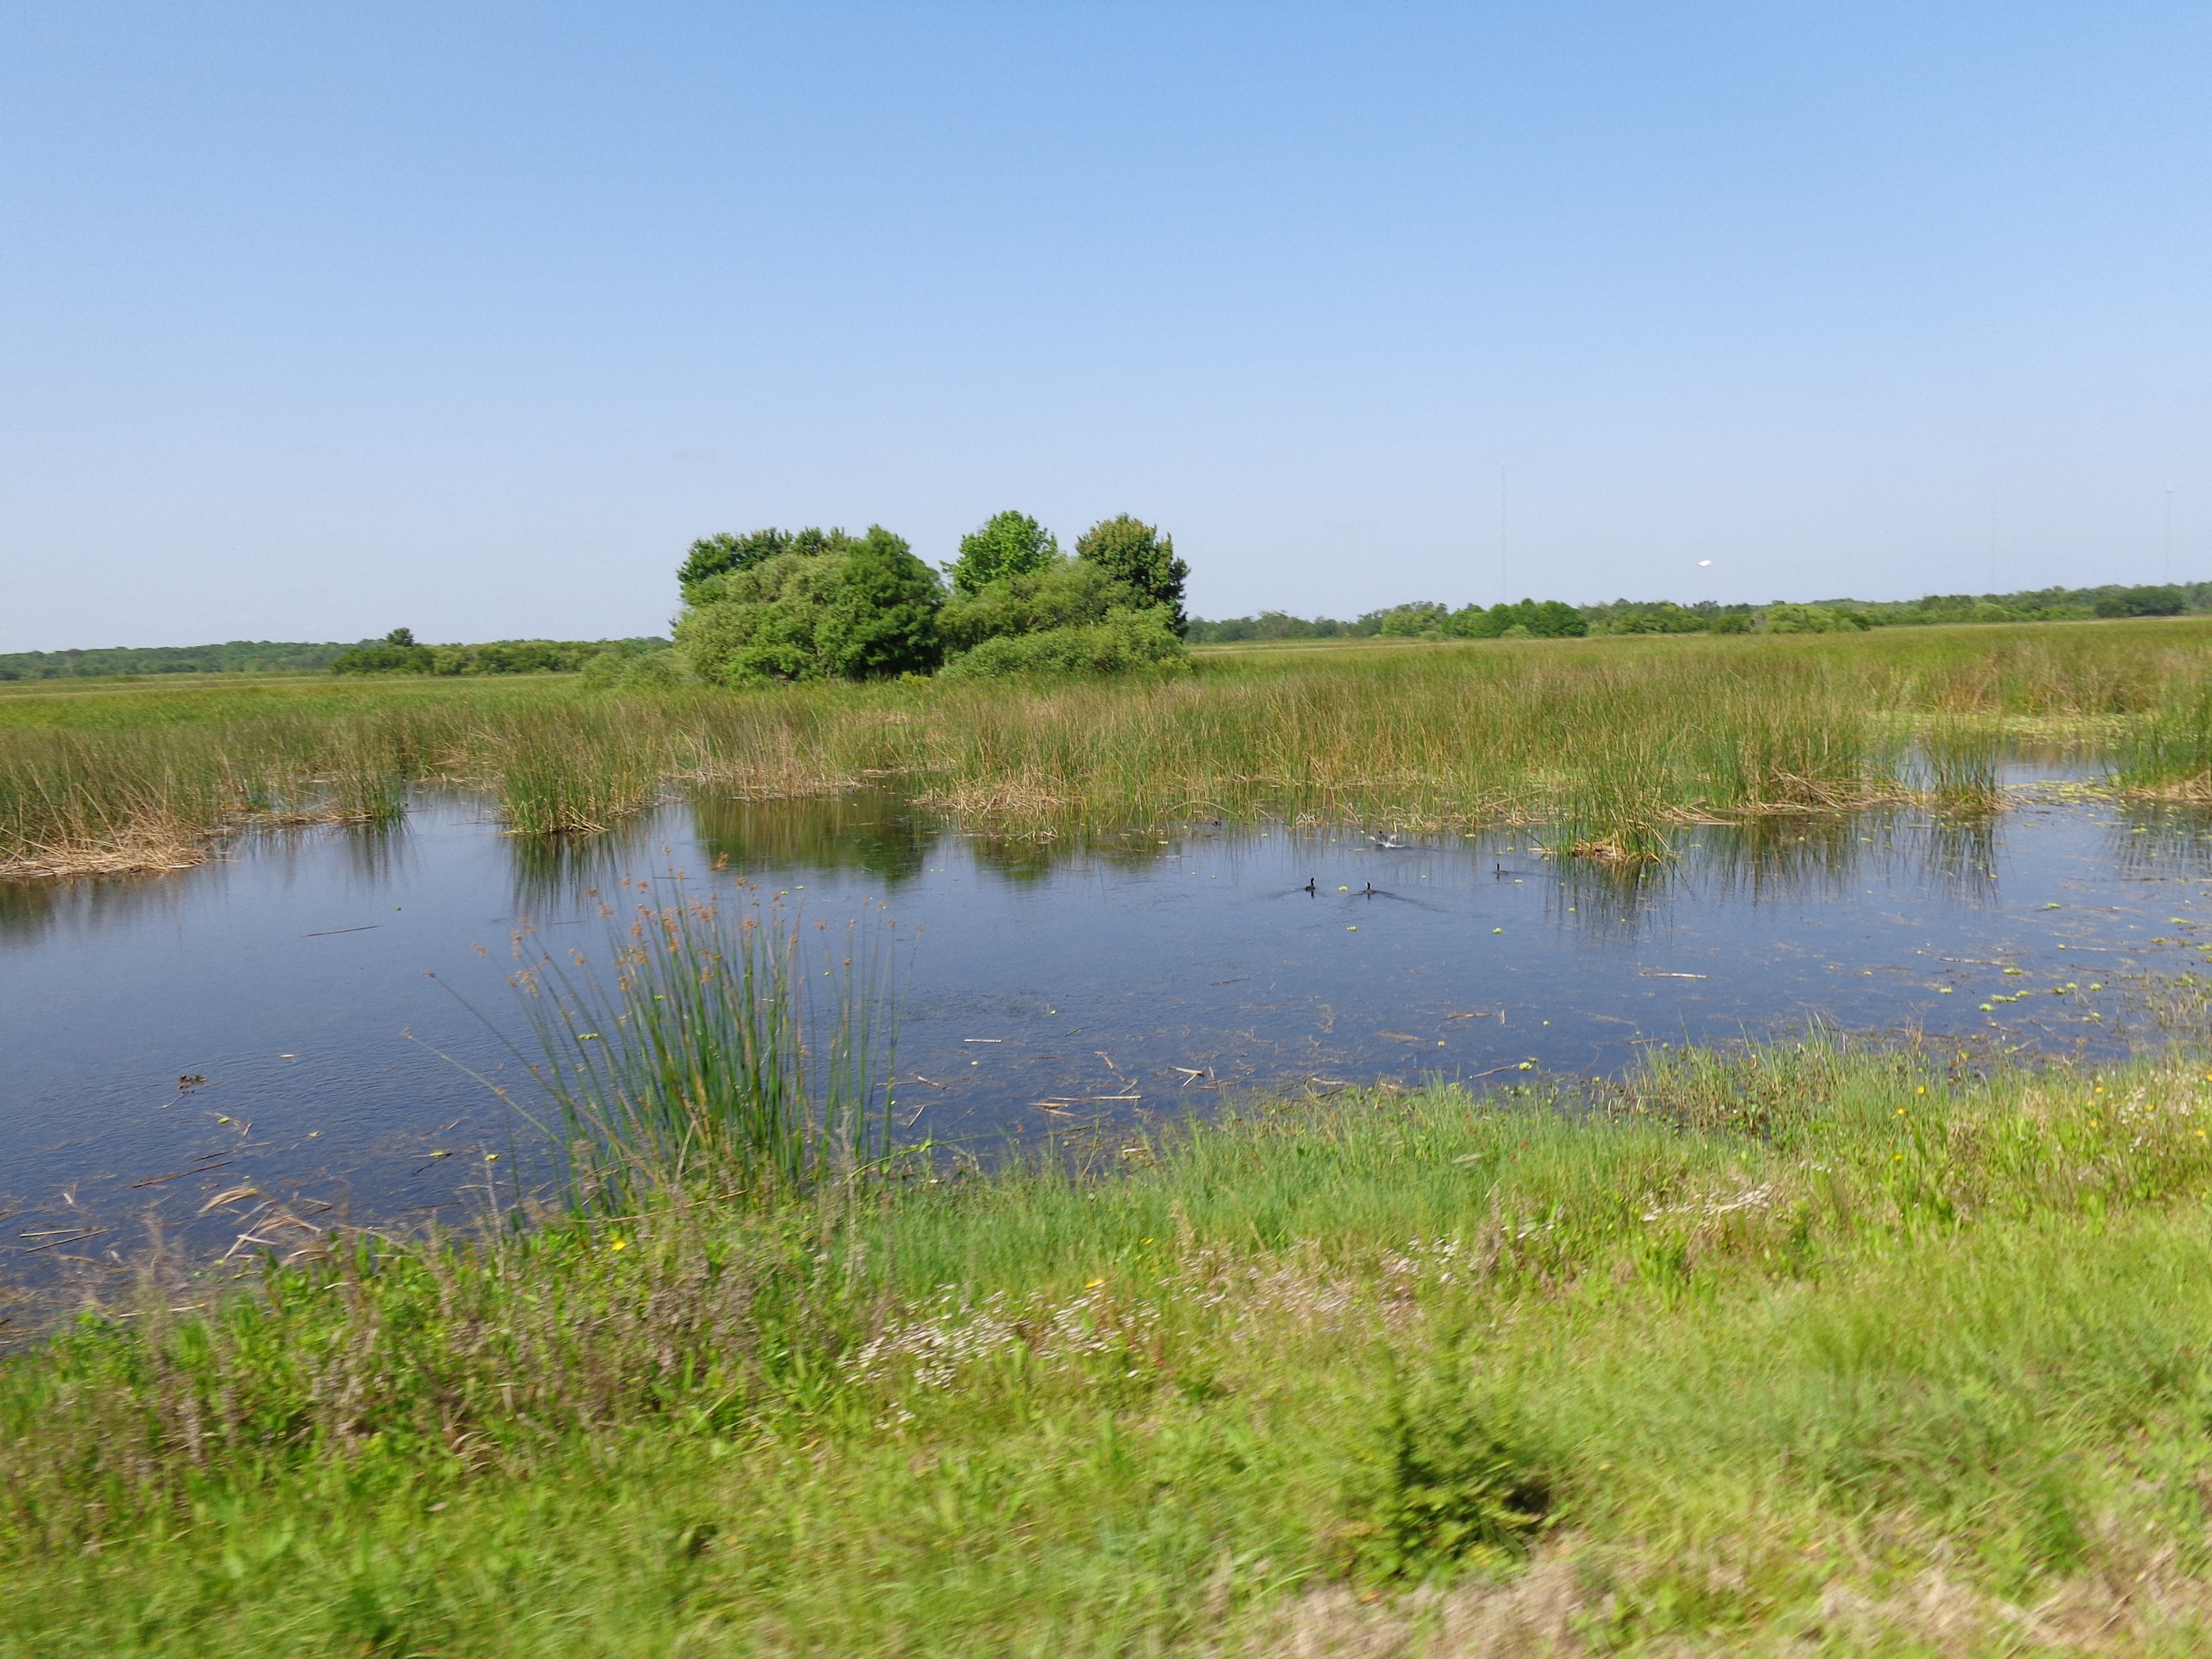
landscape, nature, forest, grass, marsh, swamp, wilderness, meadow, prairie, lake, river, land, pond, green, reservoir, waterway, grassland, wetland, bog, floodplain, habitat, loch, ecosystem, salt marsh, nature reserve, fen, fish pond, natural environment, geographical feature